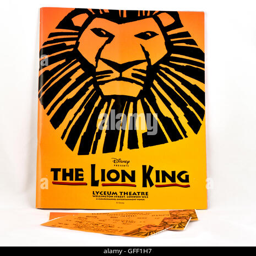
programme for theater and tickets